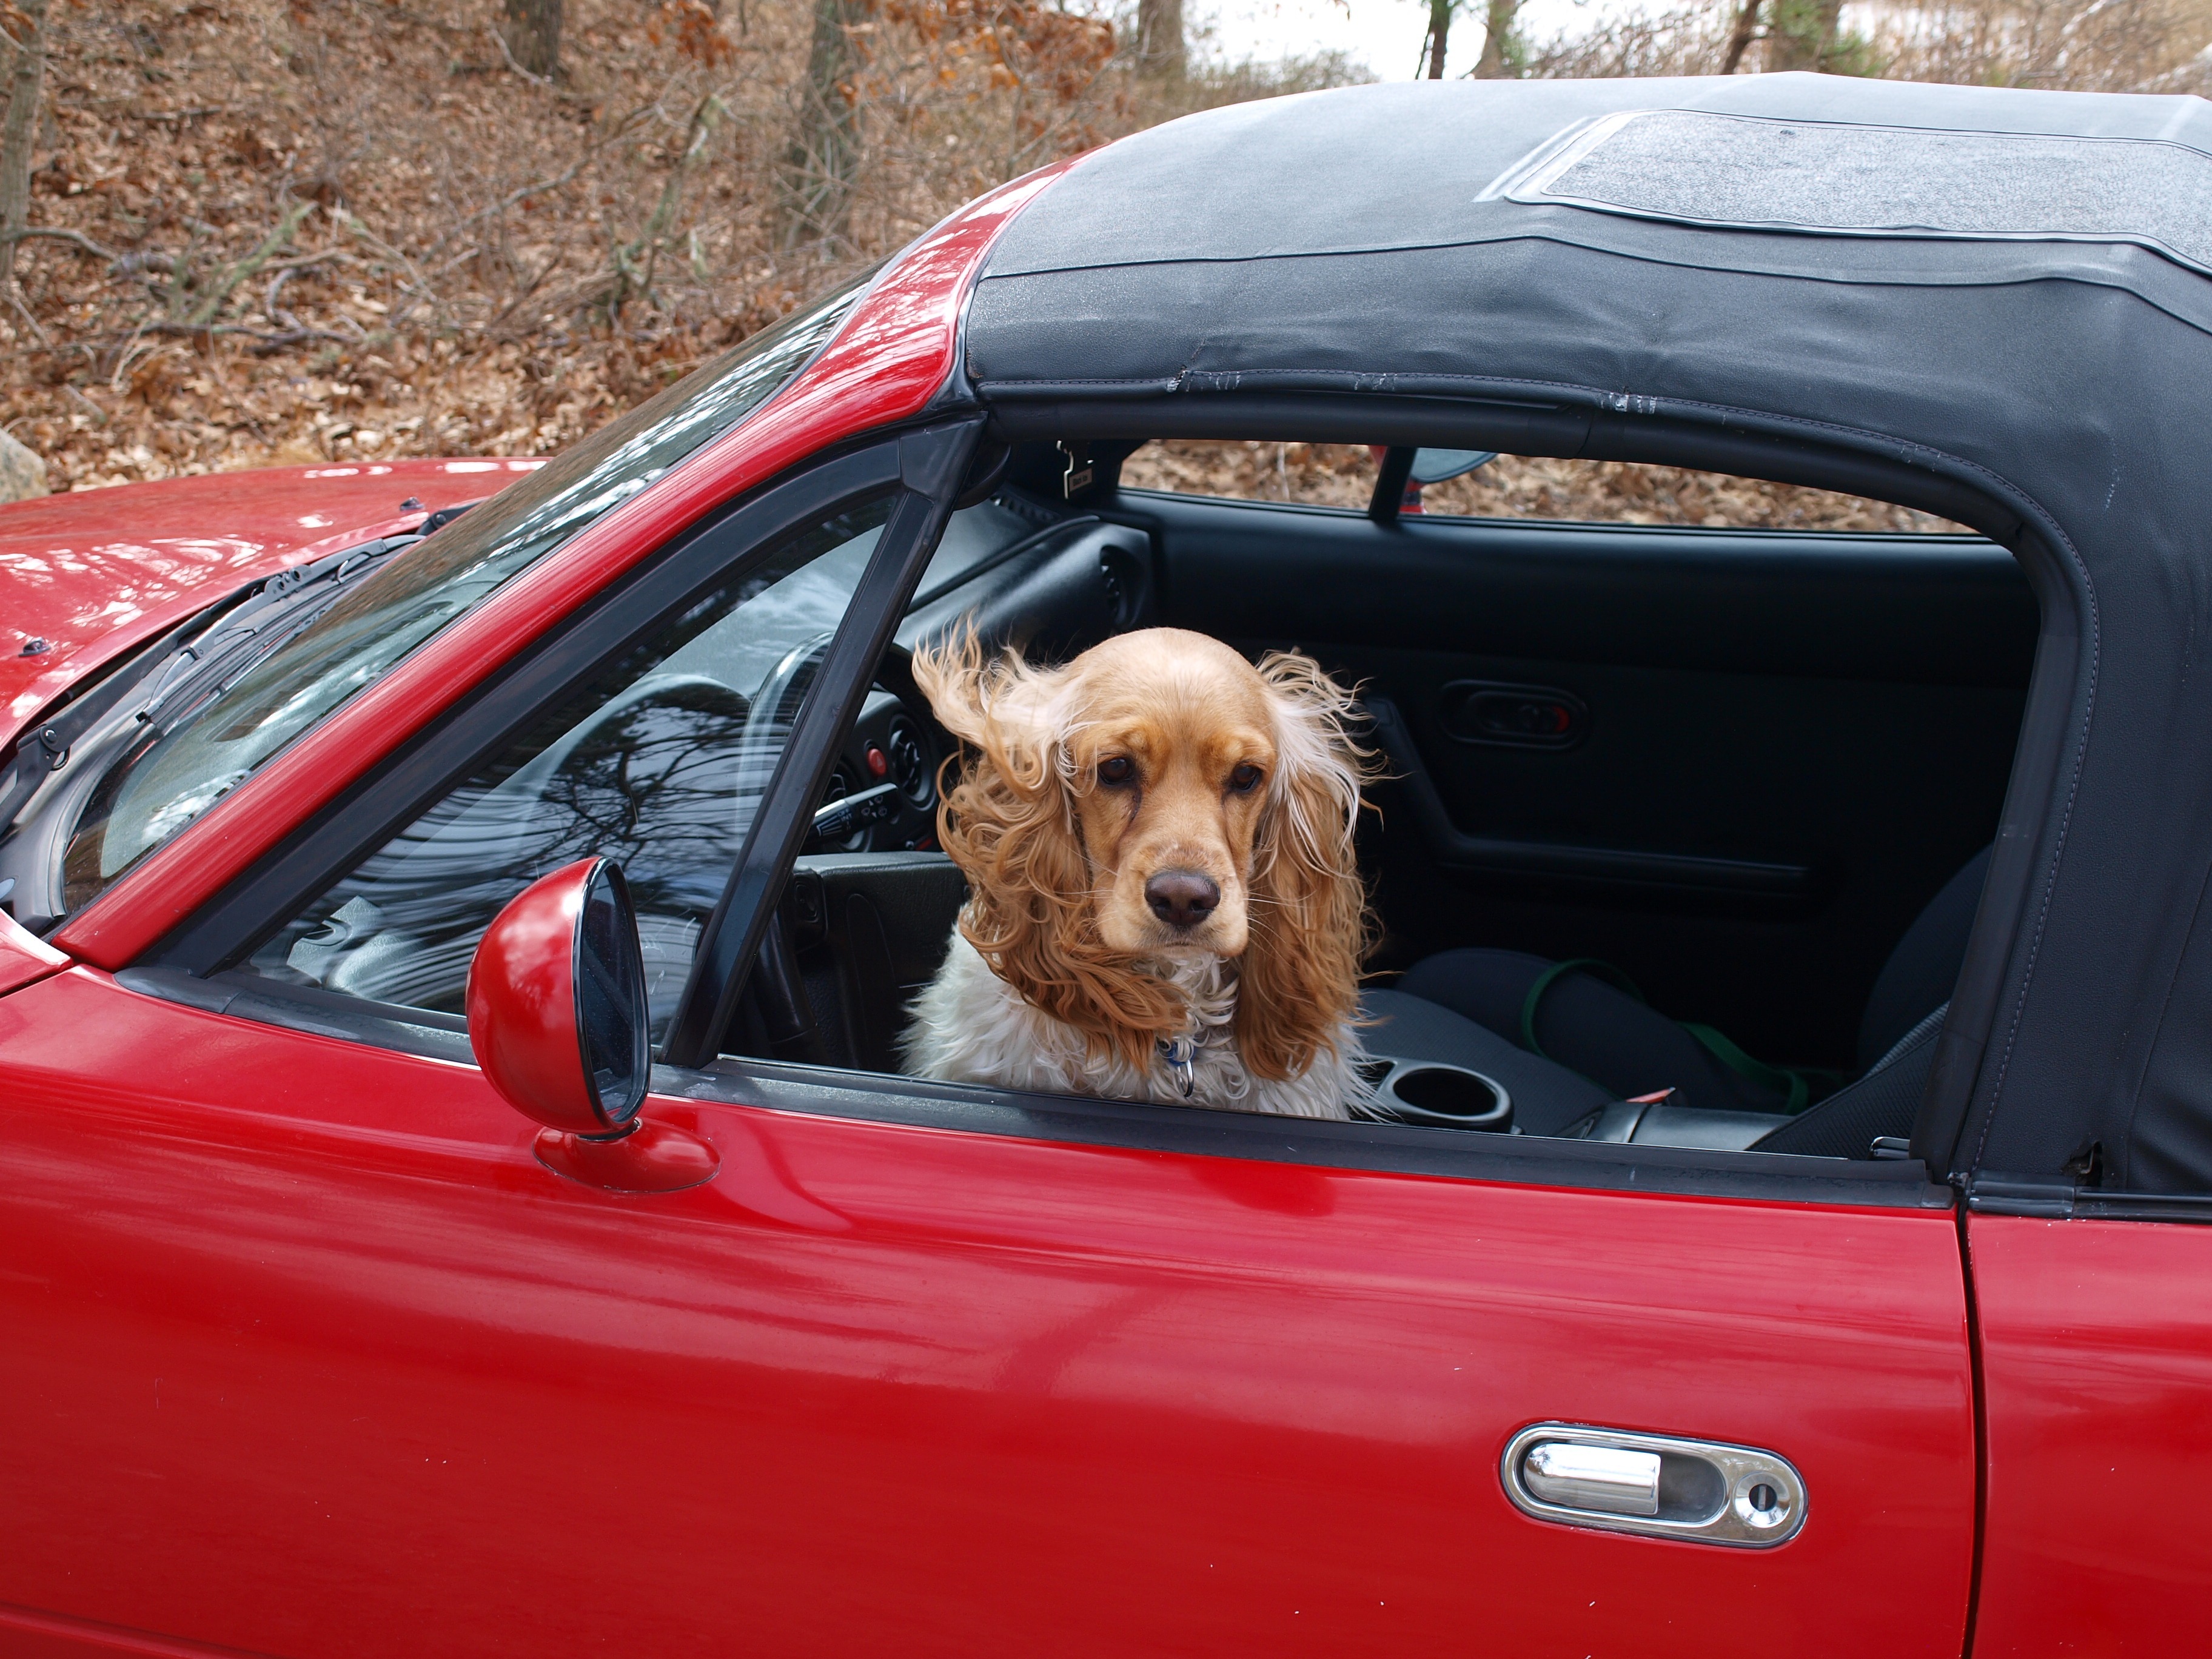
car, wheel, window, driving, dog, vehicle, sports car, cocker spaniel, fun, happy, cool, enjoying, automobile make, automotive exterior, dog crossbreeds, gun dog